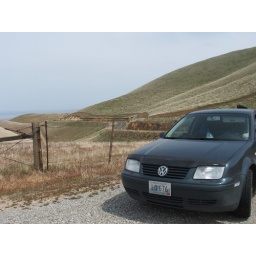
70 miles of mountain twisties in a car that was already limping her way to the coast!